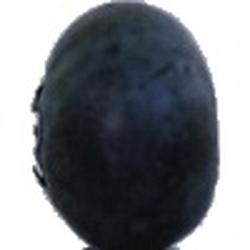
Label: Blueberry